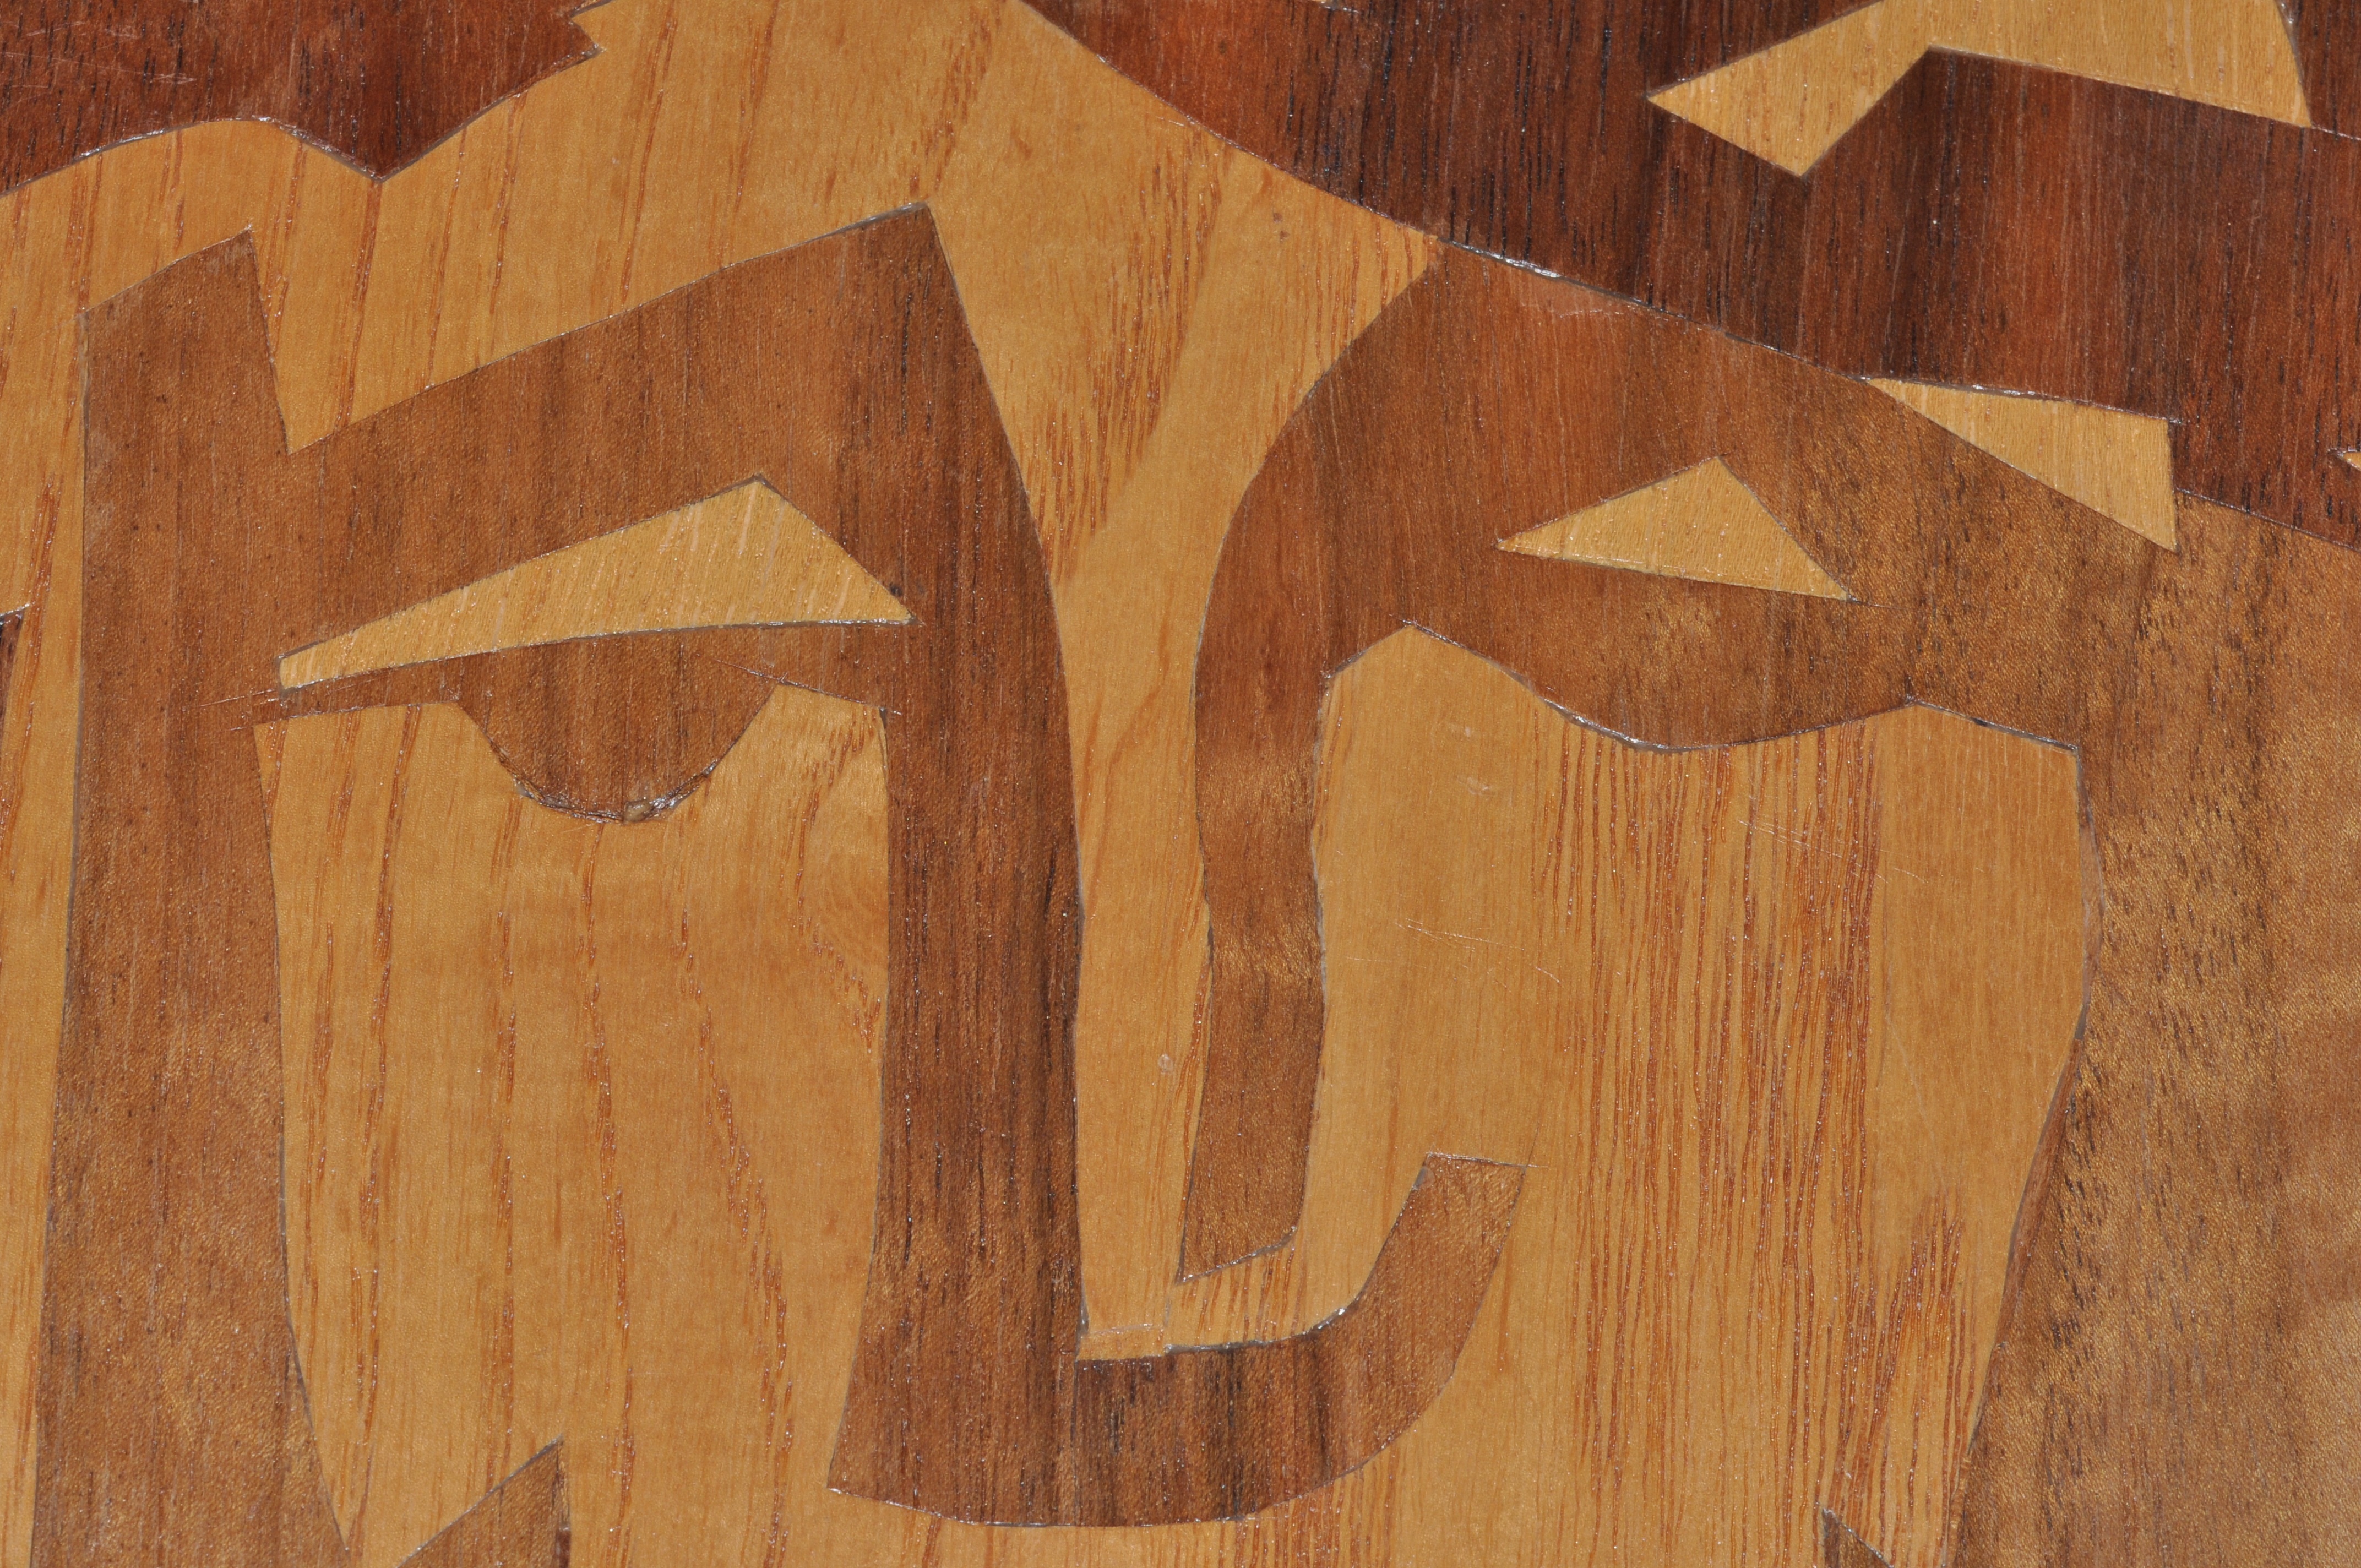
wood, floor, pattern, lumber, face, art, design, hardwood, carving, arts crafts, flooring, natural material, wood flooring, man made object, laminate flooring, wood stain